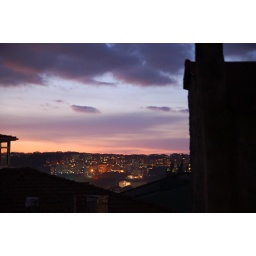
View from the window in the living room of my gradfathers house